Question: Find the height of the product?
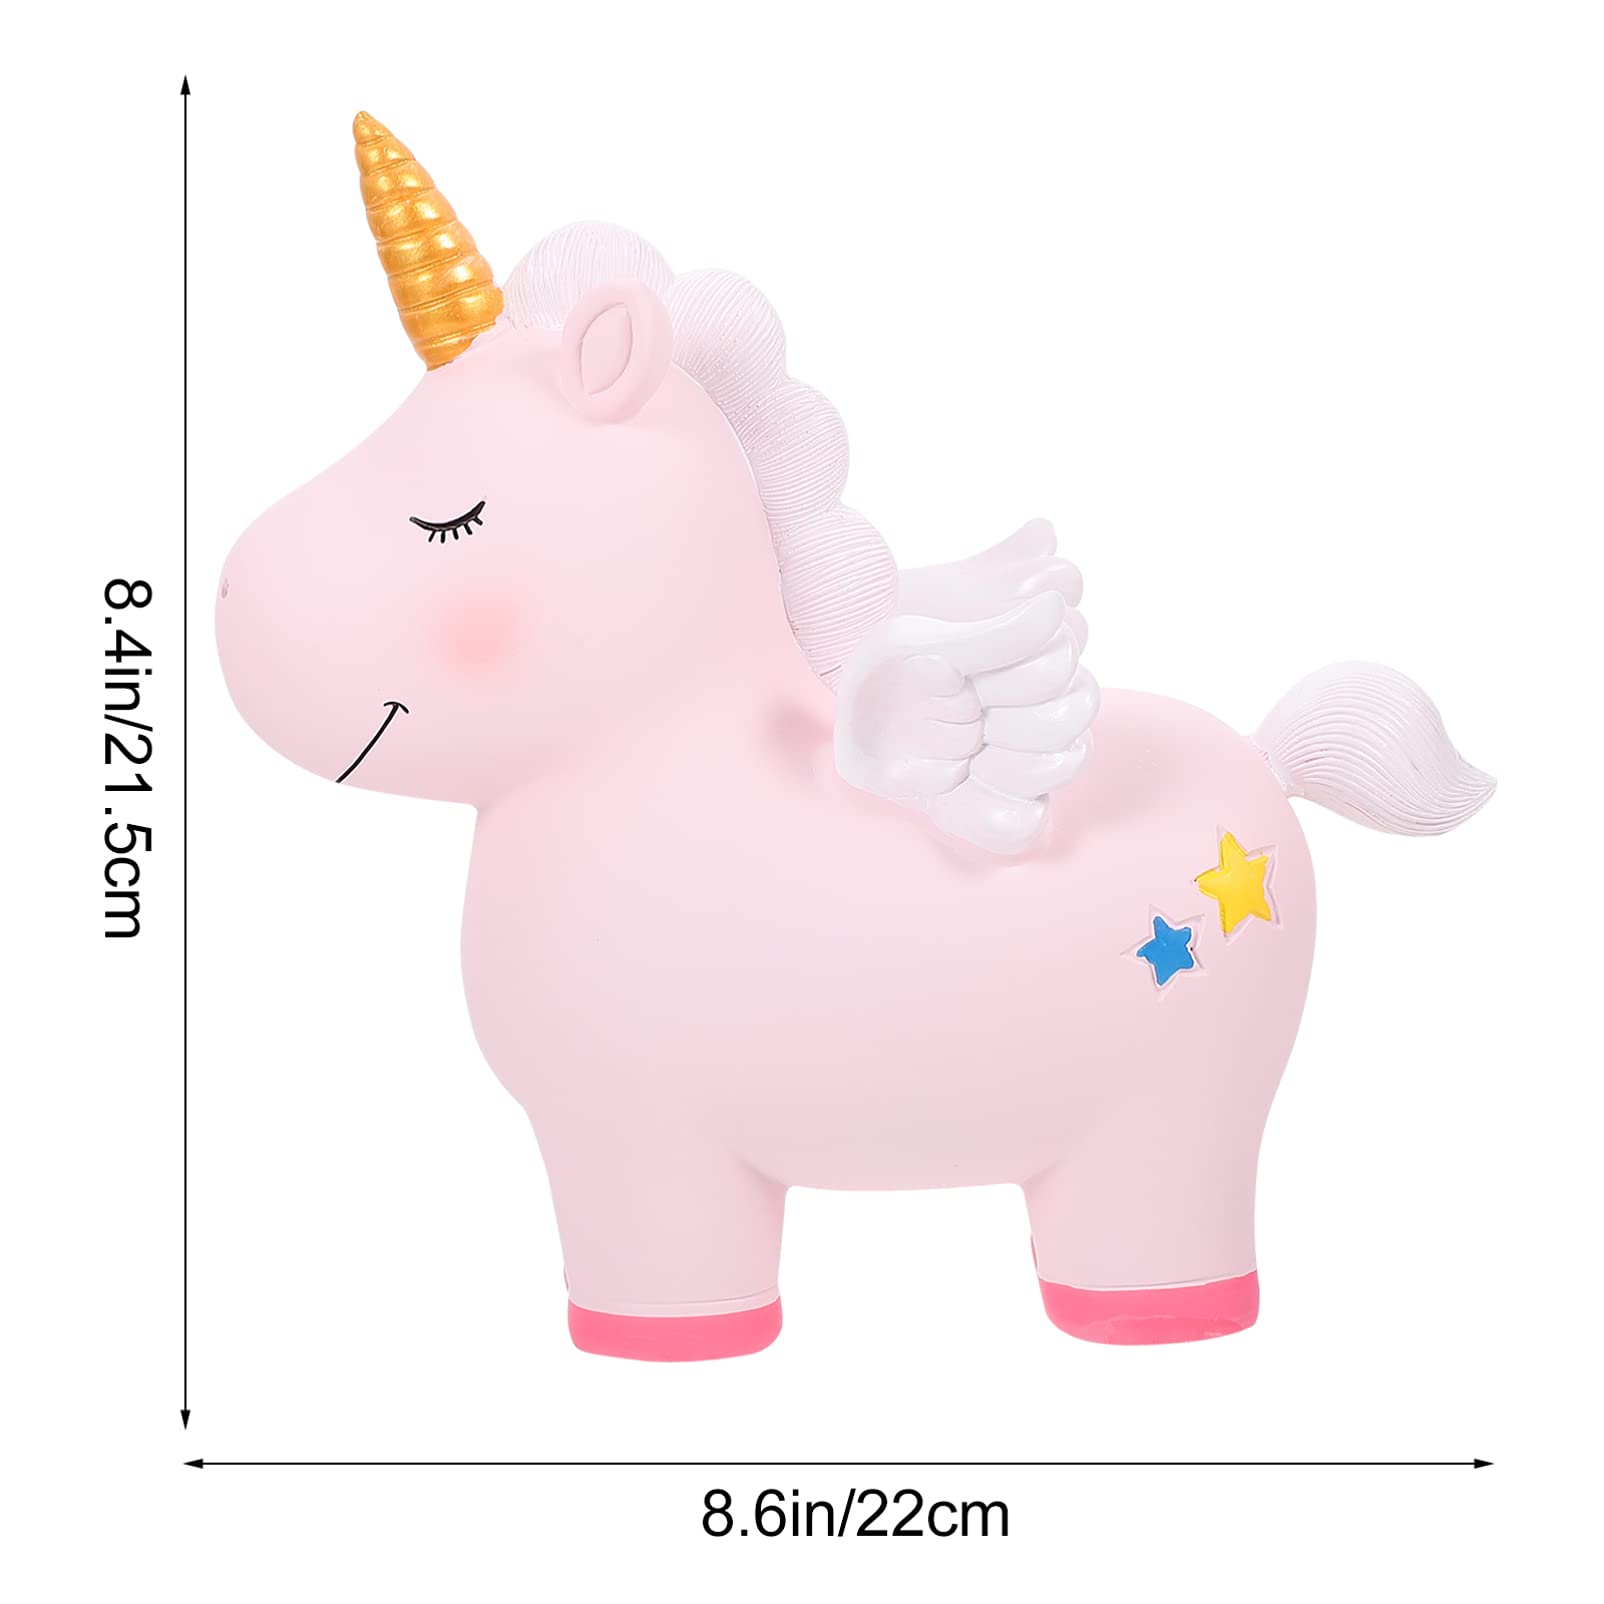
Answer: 21.5 centimetre